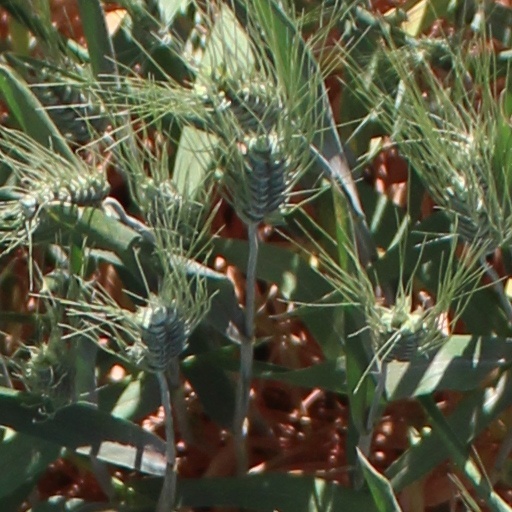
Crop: wheat